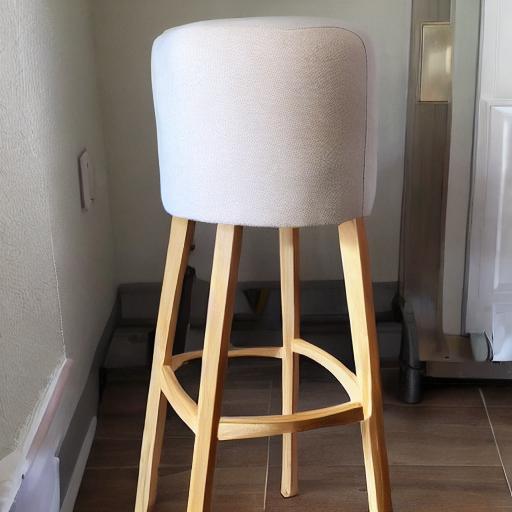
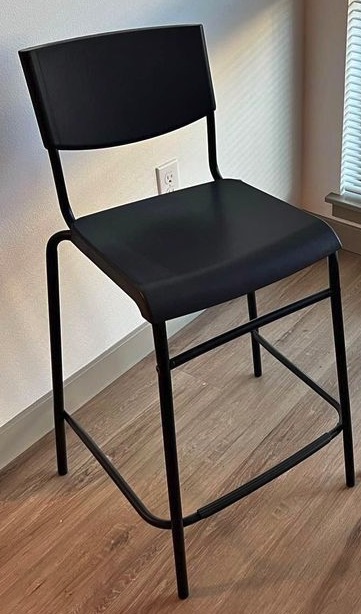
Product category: stool
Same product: no